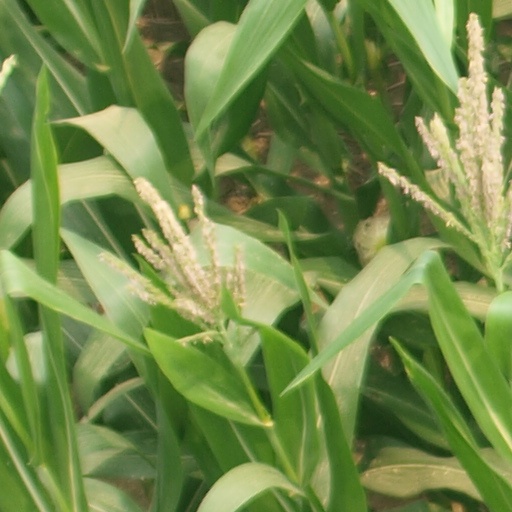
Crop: maize; corn